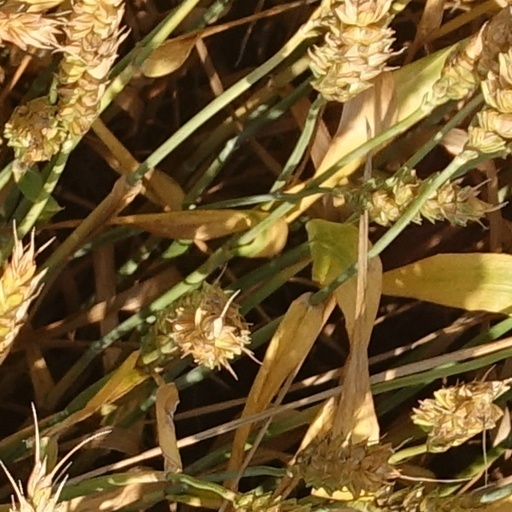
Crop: wheat